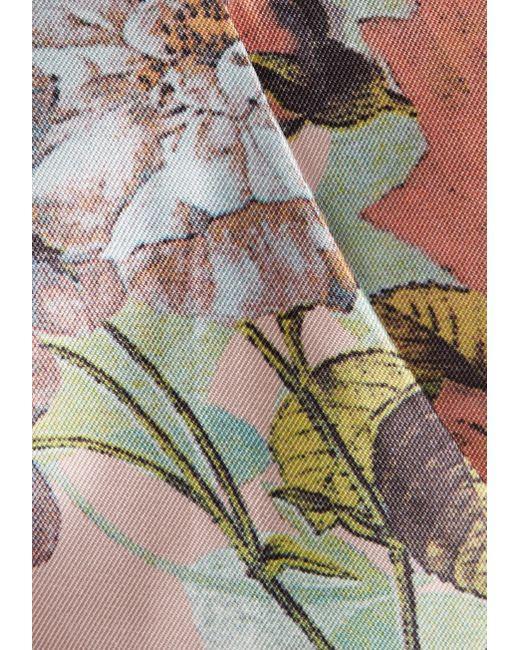
Floraler Baumwollstoff bedruckter ungenähter Stoff